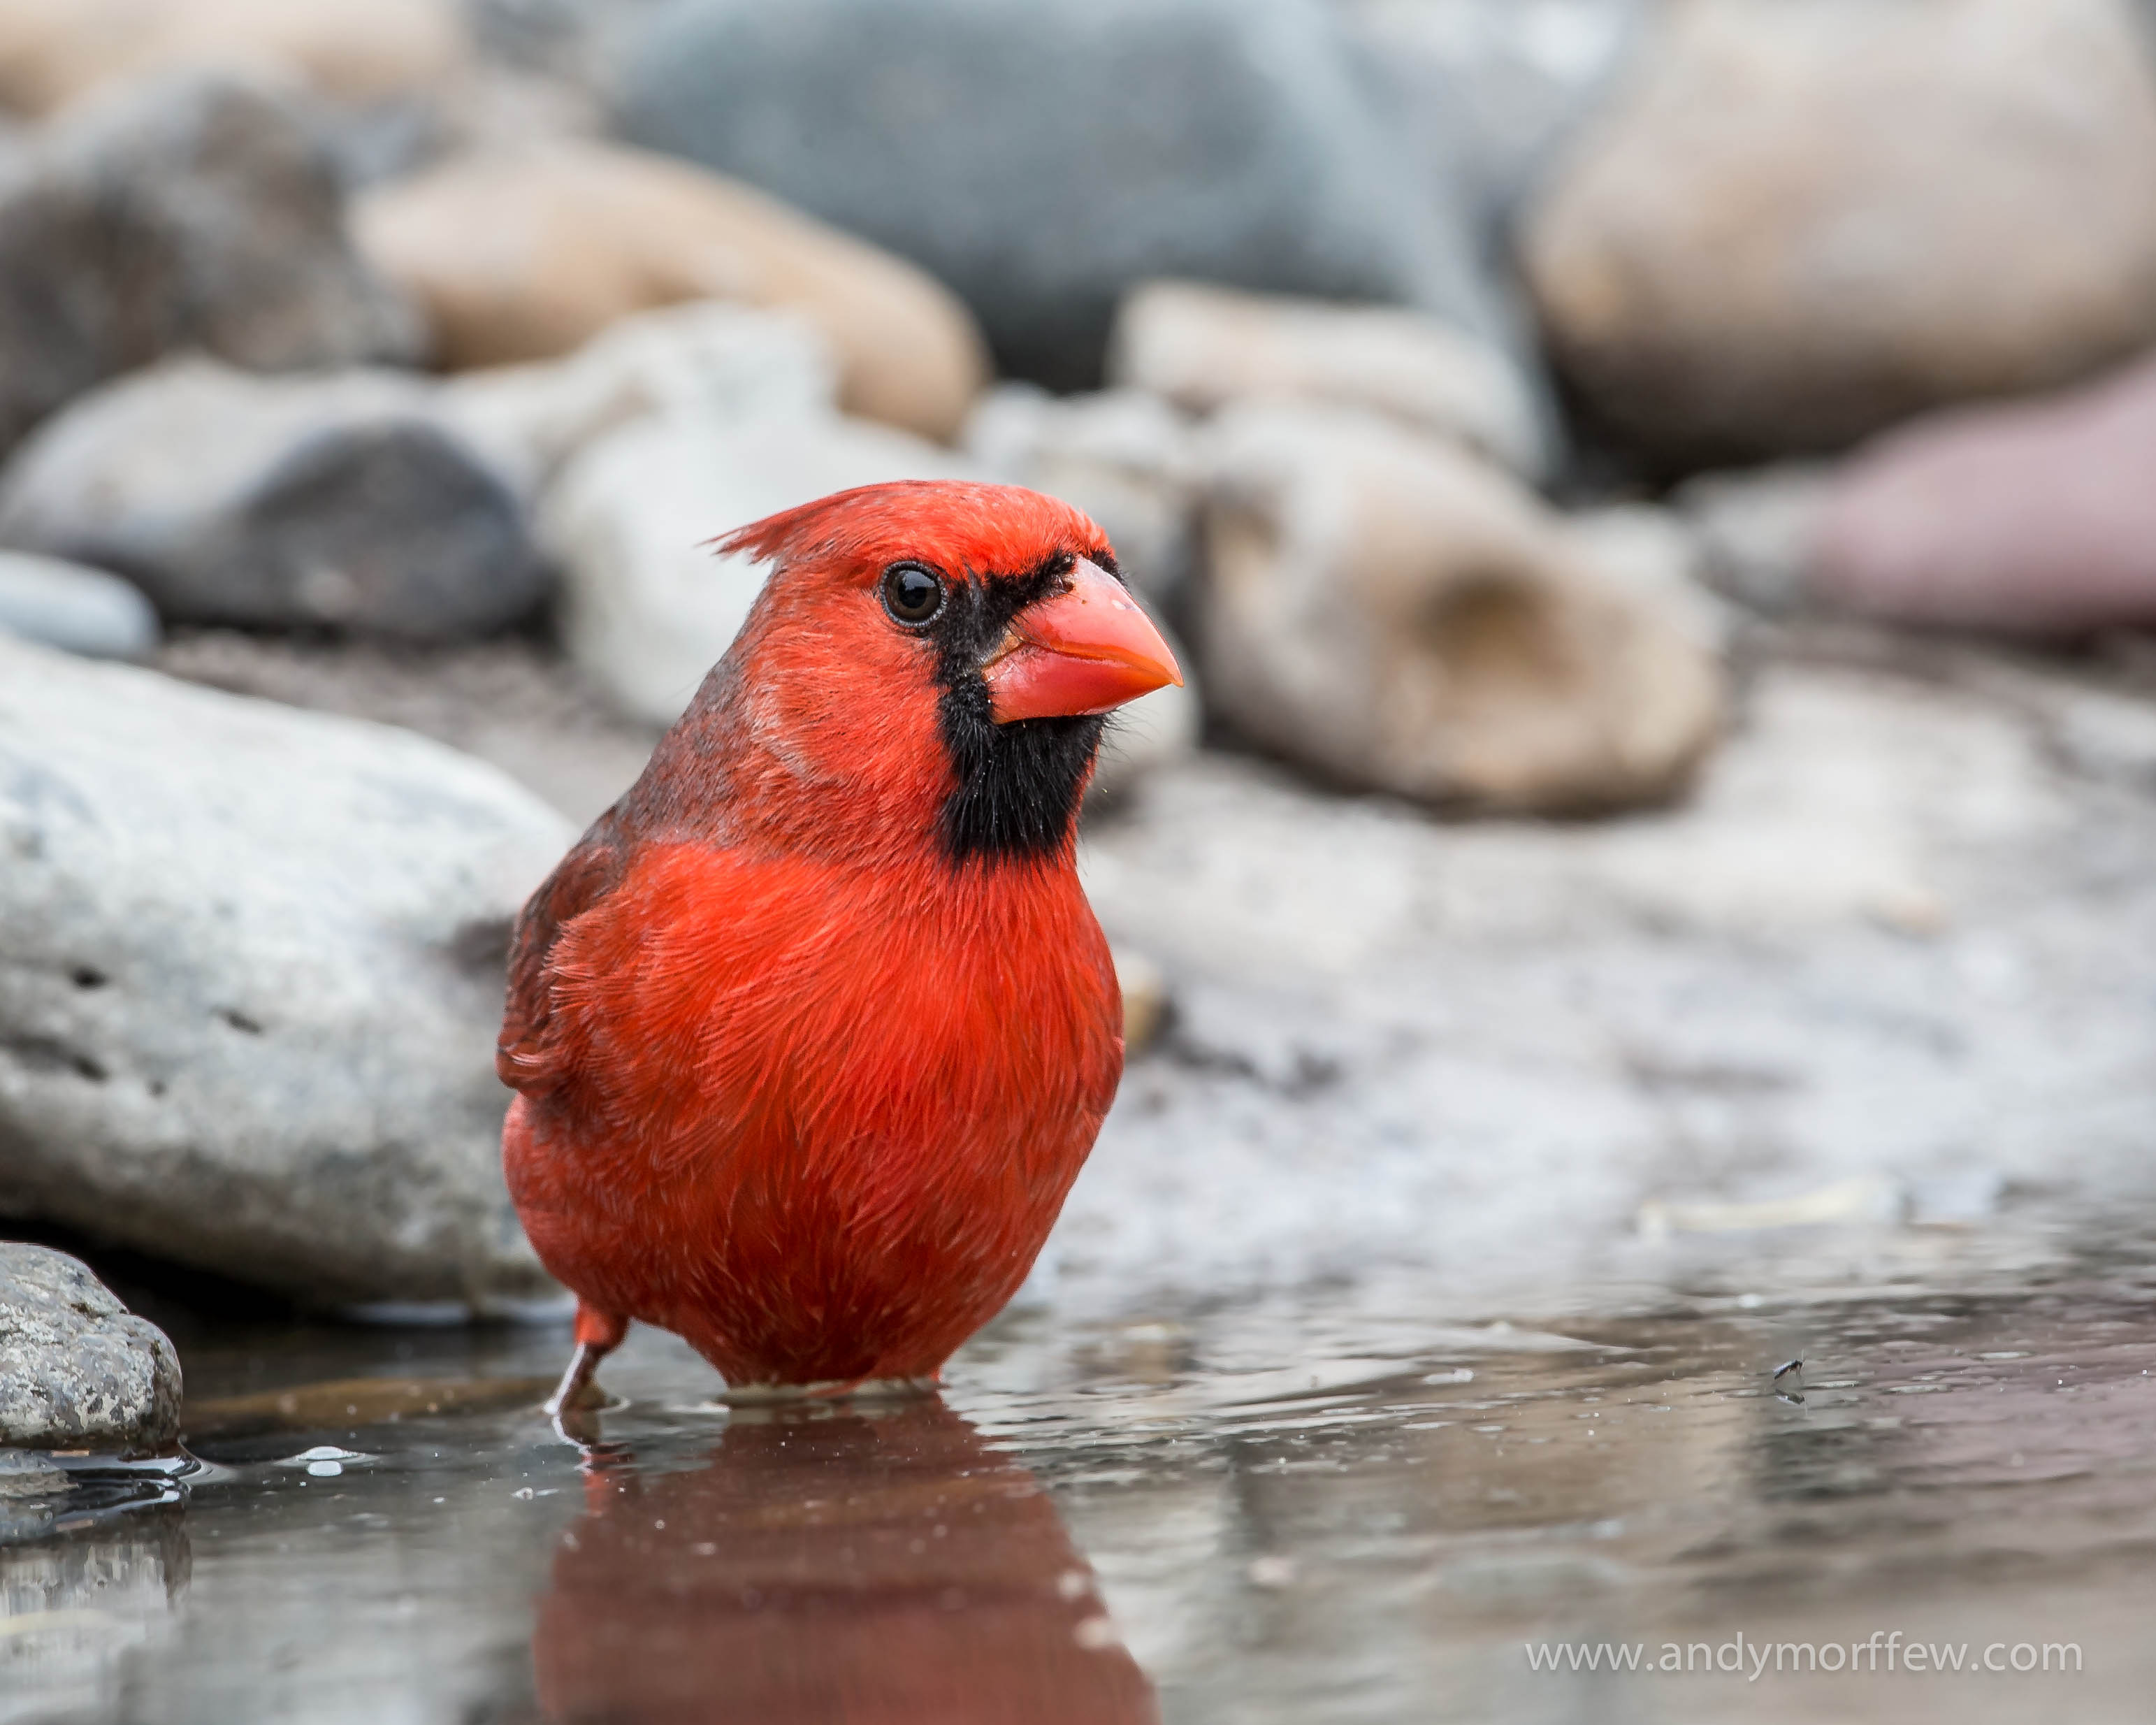
bird, wildlife, red, beak, closeup, fauna, vertebrate, finch, cardinal, andymorffew, morffew, naturethroughthelens, bathing, eiap, northerncardinal, perching bird